Economy of Sri Lanka

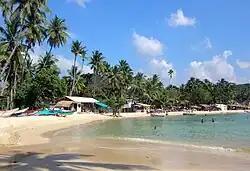
Unawatuna Beach

Tourism is one of the main industries in Sri Lanka. Major tourist attractions are focused around the island's famous beaches located in the southern and the eastern parts of the country and ancient heritage sites located in the interior of the country and resorts located in the mountainous regions of the country. Also, due to precious stones such as rubies and sapphires being frequently found and mined in Ratnapura and its surrounding areas, they are a major tourist attraction.